Haripriya Express

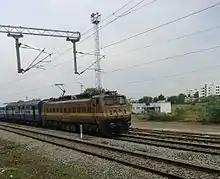
Haripriya Express entering

The 17415 / 16 Haripriya Express is an Express train belonging to Indian Railways – South Central Railway zone that runs between and Shri Chhatrapati Shahu Maharaj Terminus, Kolhapur in India.